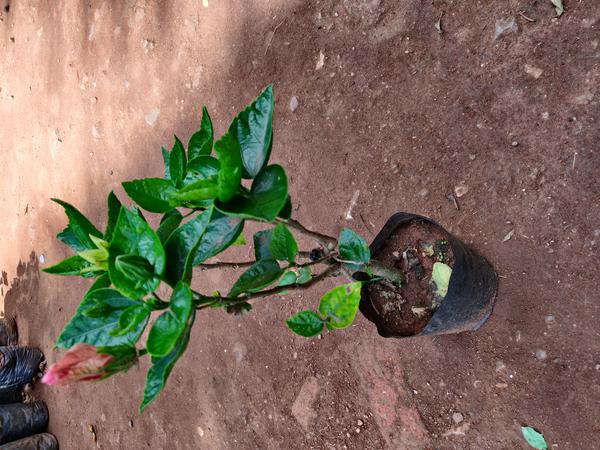
Plant: Hibiscus